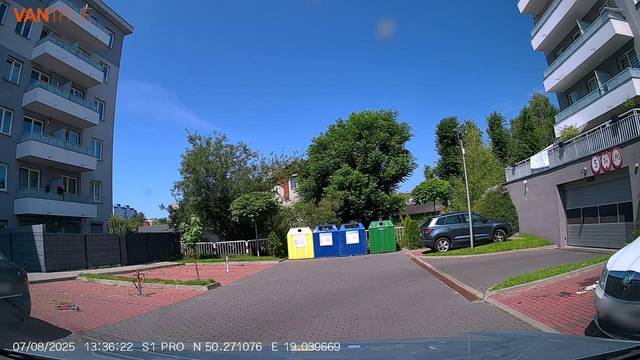
Region: Poland
Coordinates: 50.271, 19.04